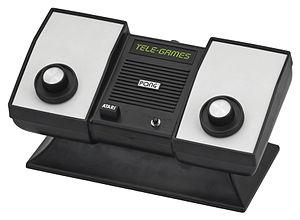
Cet article présente une liste non exhaustive de consoles de jeux vidéo de première génération. Plus de 900 y sont répertoriées.